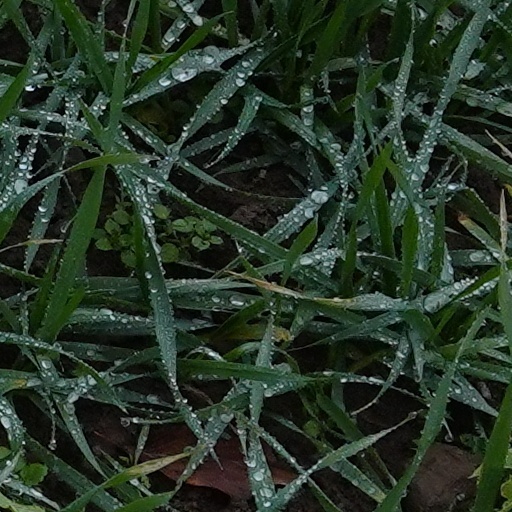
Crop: wheat